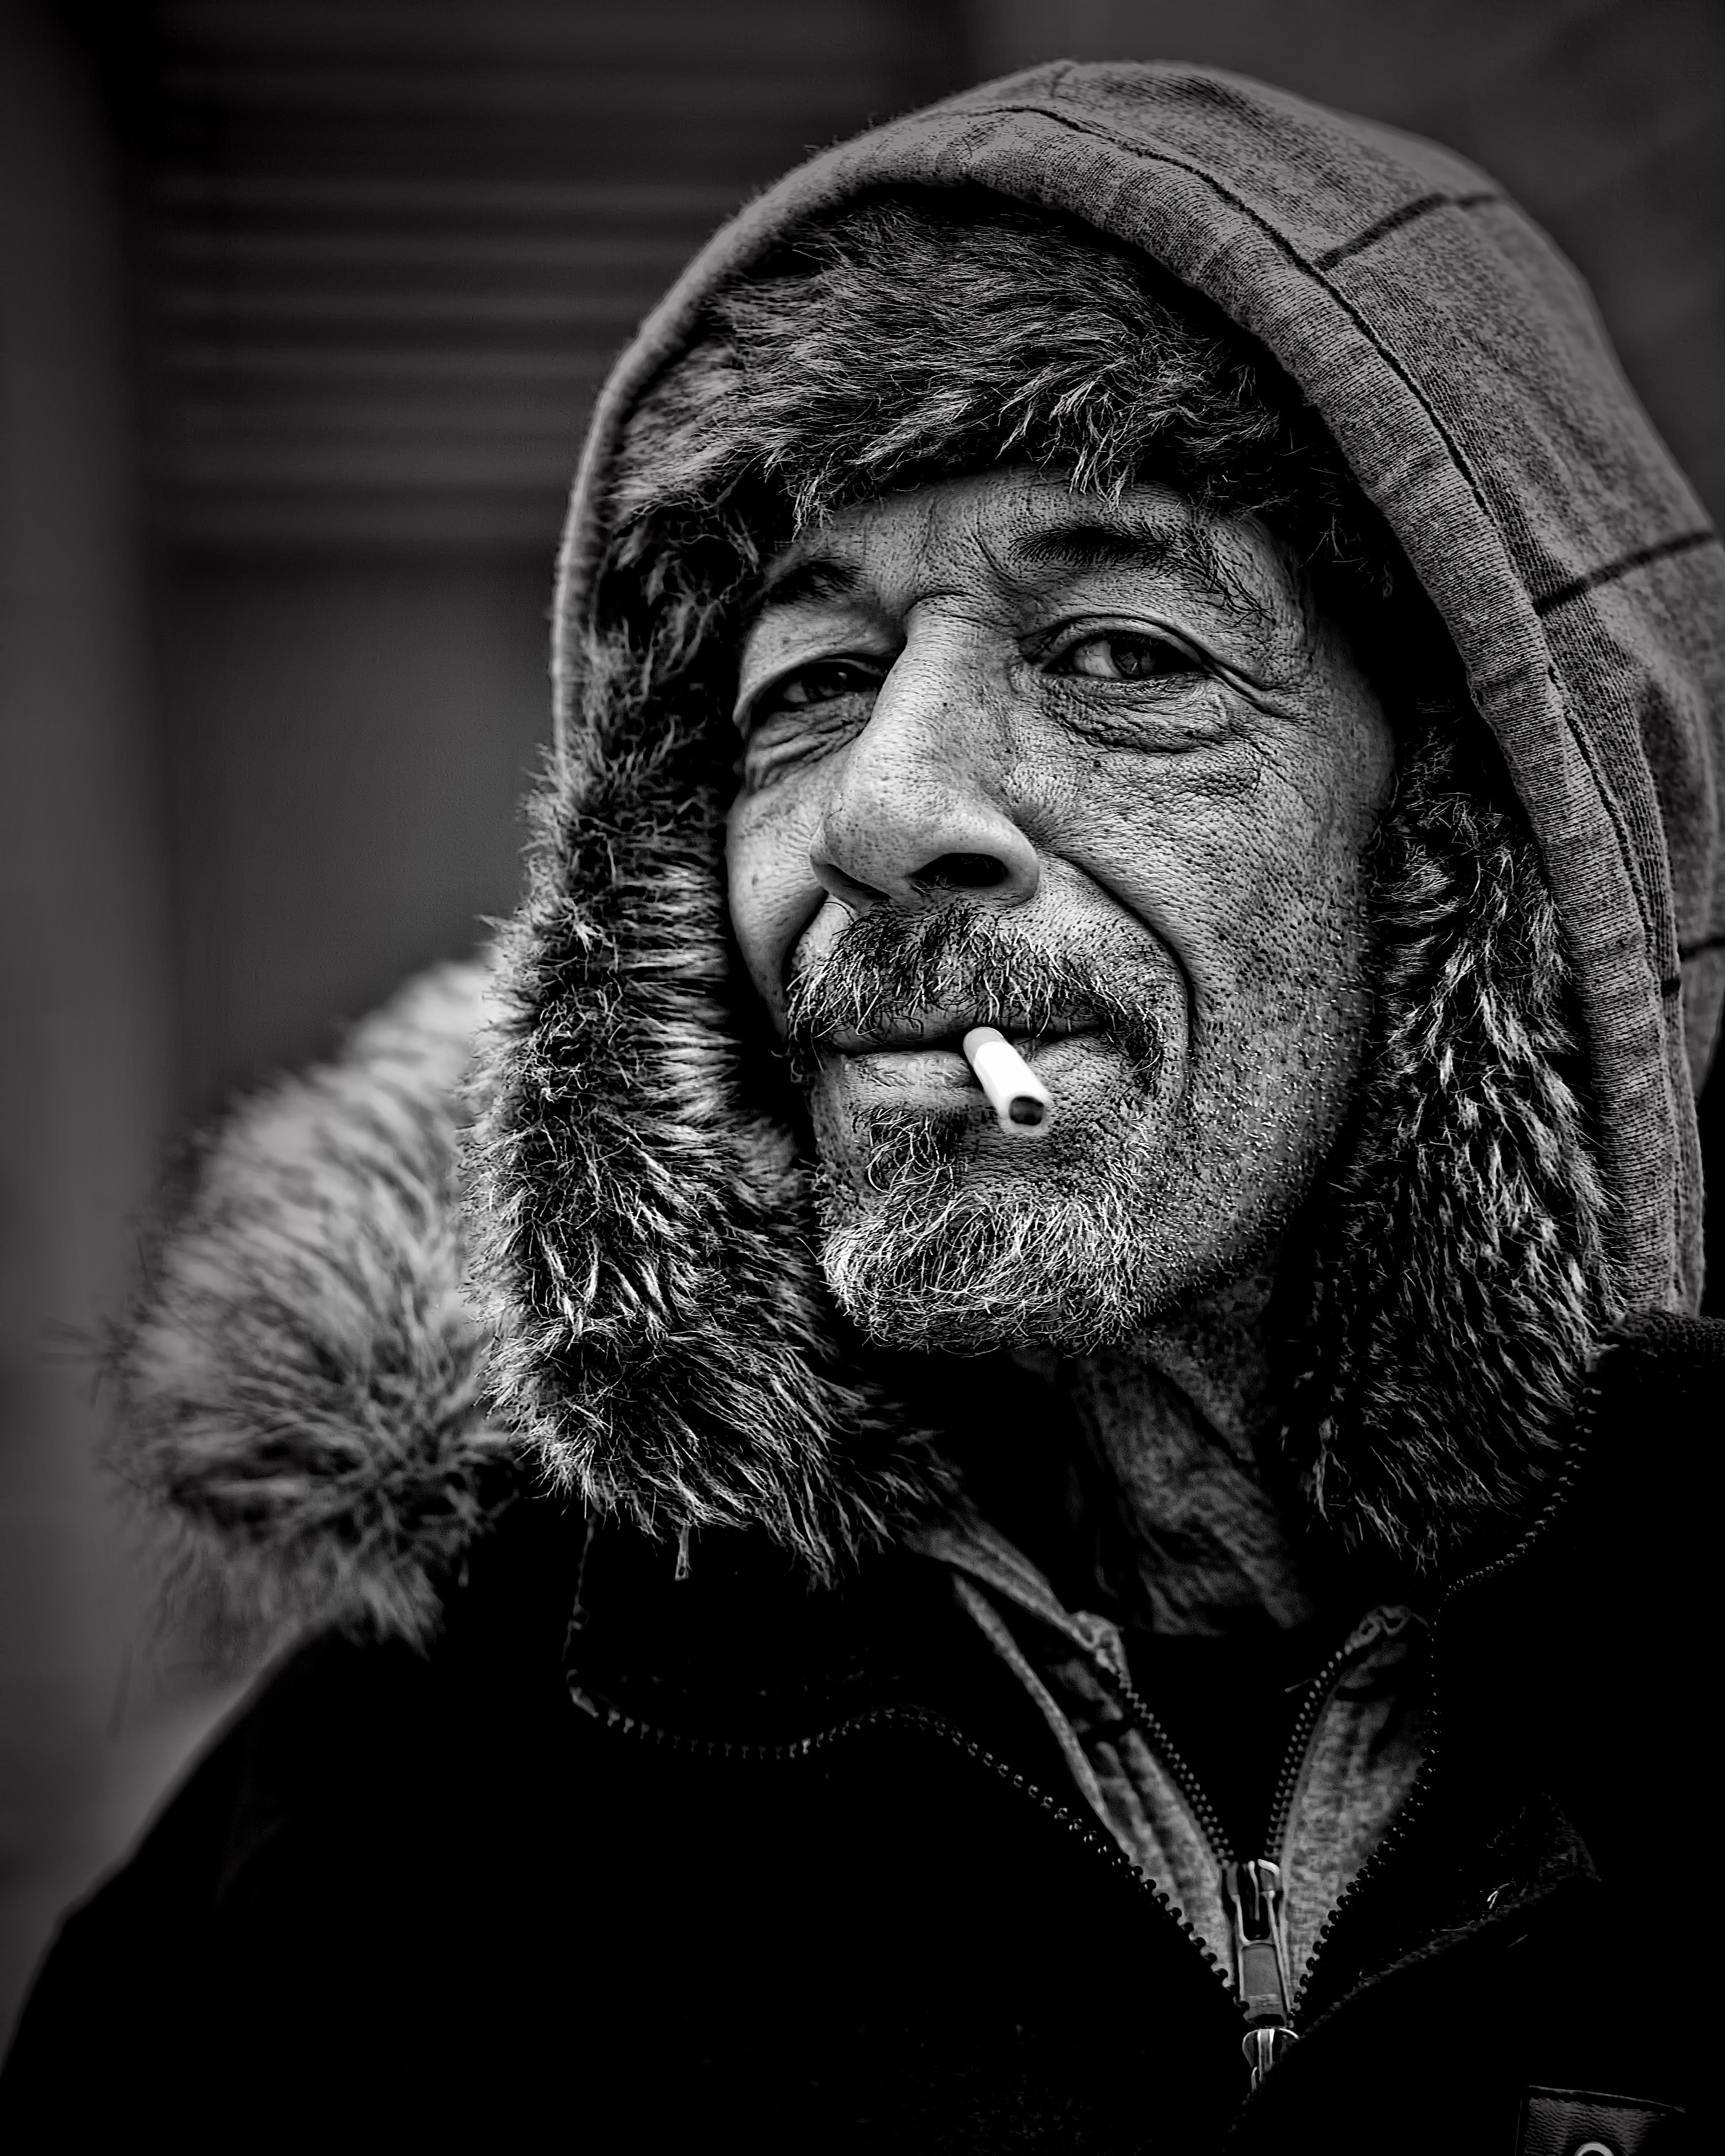
man, person, black and white, people, white, street, photography, old, city, male, social, portrait, food, community, charity, human, dirty, darkness, black, monochrome, beard, life, caucasian, help, shelter, men, homeless, head, poverty, relief, and, hostel, volunteer, emotion, depression, poor, issue, hunger, homelessness, homeless man, outreach, monochrome photography, charity work, volunteer work, leroy, facial hair